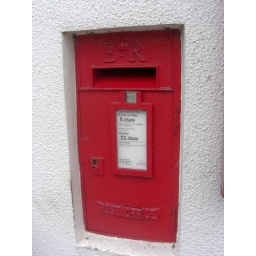
A relatively rare Ludlow box in Devon minus the enamel plate in the sleepy village of Musbury between Seaton and Axminster